Quinta Claudia

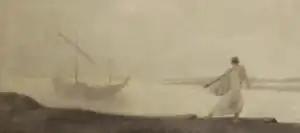
"Claudia Quinta", by Hector Leroux (19th century).

These stories, and the pageants of Megalesia, were used to promote the goddess herself, traditional Roman values, and the status and reputation of Rome's ruling families. Magna Mater was conscripted to the Roman cause at a particularly unstable time in the city's history; the choice of Quinta and Scipio Nasica as the best of their kind may reflect their enrollment in a show of unity. Claudia's legend in particular became increasingly fantastical and embroidered, and cast idealised reflections on those who might be considered her descendants. In the Republican era, Cicero offered Claudia's exceptional reputation for pudicitia (sexual virtue) as the moral opposite to Clodia's, to undermine the latter's moral fitness to offer testimony against his client; and to accentuate the infamy of Clodia's brother Clodius, accused of deliberate sacrilege at Magna Mater's festival. The emperor Claudius claimed Claudia as an ancestor and may have promoted her cult, alongside that of Magna Mater and her divine consort, Attis. The emperor Augustus is said to have assured himself (wrongly) of his daughter Julia's chastity by reminding himself that she was descended from Quinta.